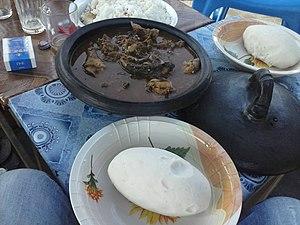
Le djoumgblé est un ingrédient servant à la composition d'une sauce portant le même nom dans la cuisine ivoirienne.